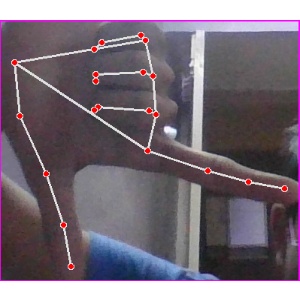
अक्षर: ख